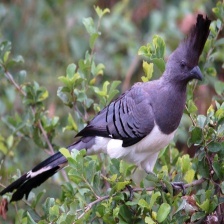
Species: GO AWAY BIRD
Scientific name: CORYTHAIXOIDES CONCOLOR